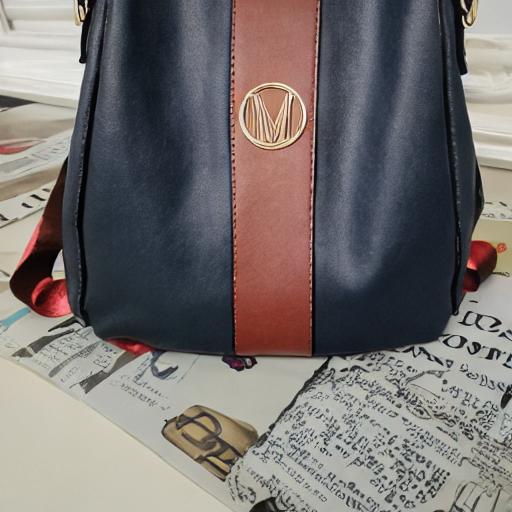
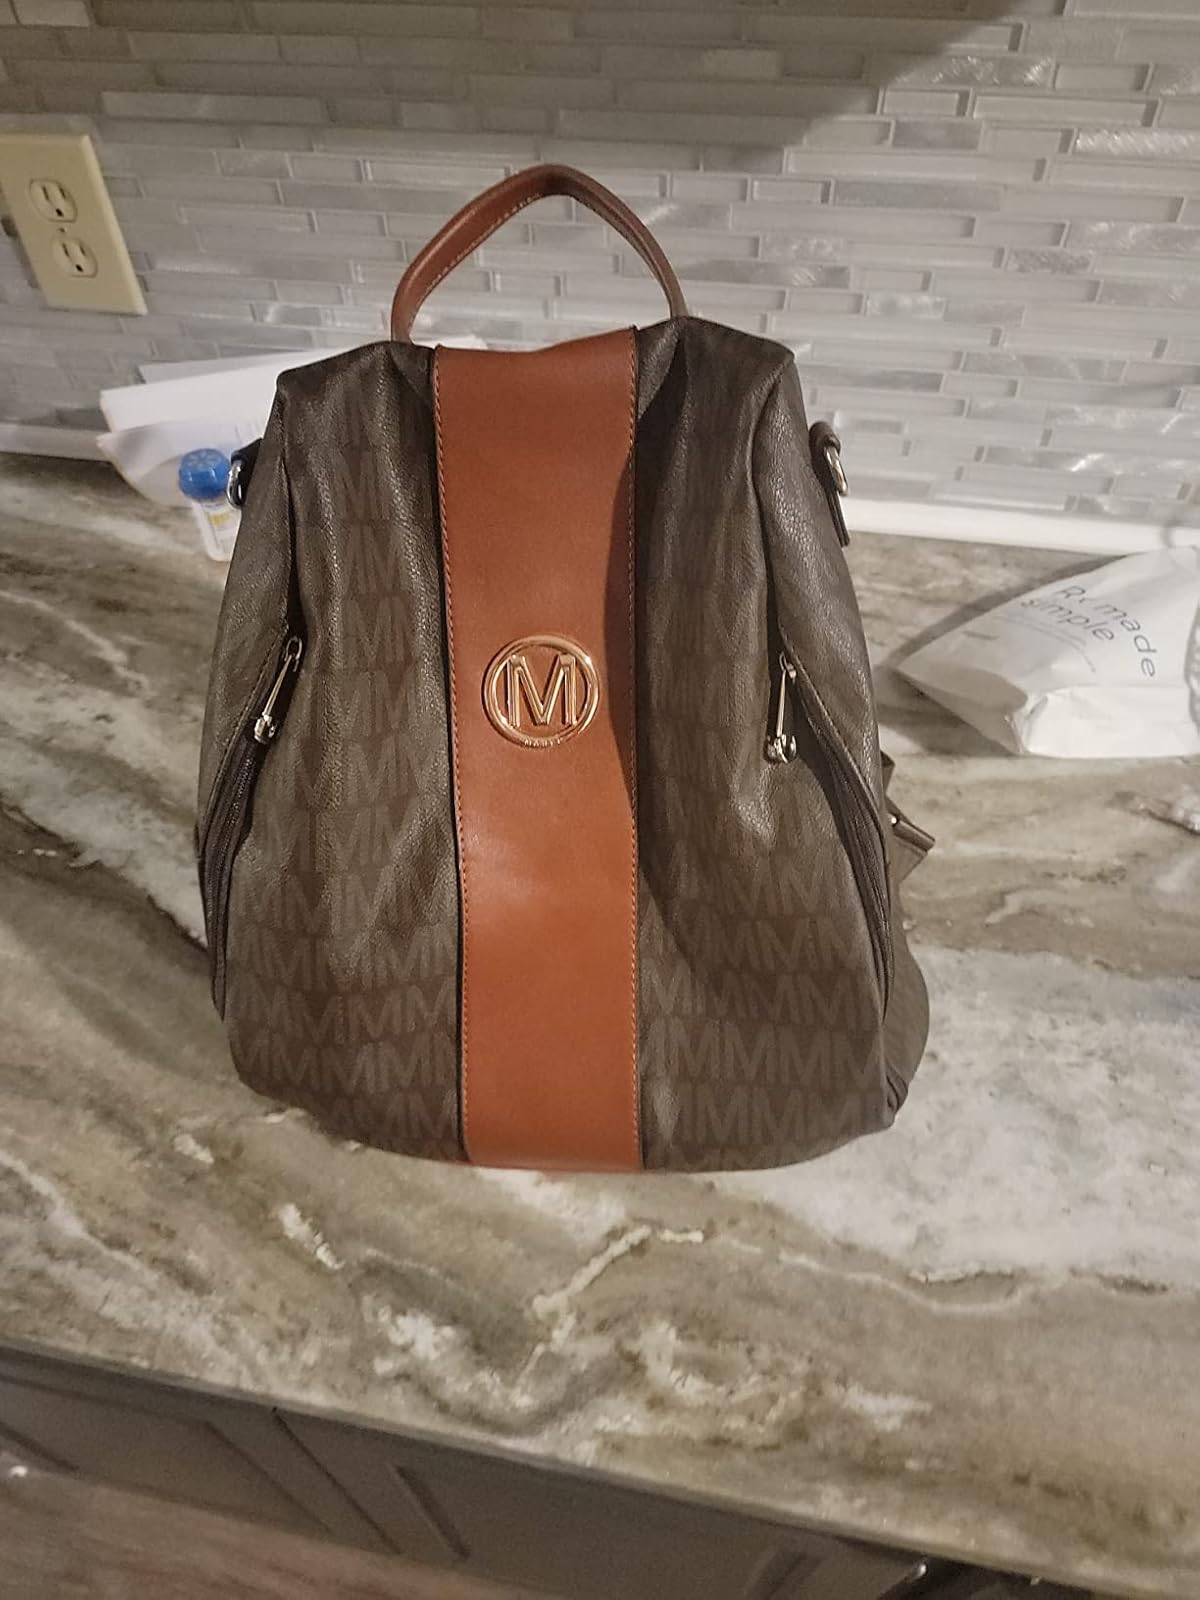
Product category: accessories_handbag
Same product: no